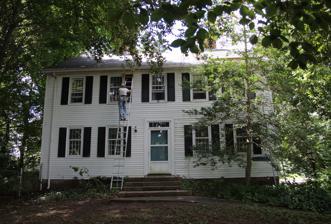
Building: James Butler House
Country: United States of America
Year built: 1800
Historic house in Connecticut, United States United States historic place James Butler House U.S. National Register of Historic Places Show map of Connecticut Show map of the United States Location 239 North Main Street, West Hartford, Connecticut Coordinates 41°46′40″N 72°44′48″W / 41.77778°N 72.74667°W / 41.77778; -72.74667 Area 0.8 acres (0.32 ha) Built 1800 ( 1800 ) Architect Butler, Gideon Architectural style Colonial MPS Eighteenth-Century Houses of West Hartford TR NRHP reference No. 86001987 Added to NRHP September 10, 1986 The James Butler House is a historic house a 239 North Main Street in West Hartford , Connecticut .  Built about 1800, it is a well-preserved example of transitional Georgian-Federal architecture, and one of the town's older homes.  It was listed on the National Register of Historic Places on September 10, 1986. Description and history The James Butler House is located in northern West Hartford, on the west side of North Main Street, north of its junction with Hickory Lane.  It is set well back from the street, further than the immediately adjacent 20th-century houses.  It is a 2 + 1 ⁄ 2 -story wood-frame structure, five bays wide, with two interior chimneys and an exterior finish in aluminum siding.  Styling is minimal on the front facade, with shuttered windows and a center entrance topped by a five-light transom window.  The interior follows a center hall plan.  The fireplace mantel in the main parlor features Georgian style paneling and proportions.  A single-story ell extends to the rear; it is possible that it is original to the house's construction. The house was built either by Gideon or James Butler, sometime between 1789 and 1816.  The Butlers, father and son, were descended from Joseph Butler, one of the area's first English settlers.  This house remained in the hands of Butler descendants until the 1960s. See also National Register of Historic Places listings in West Hartford, Connecticut References